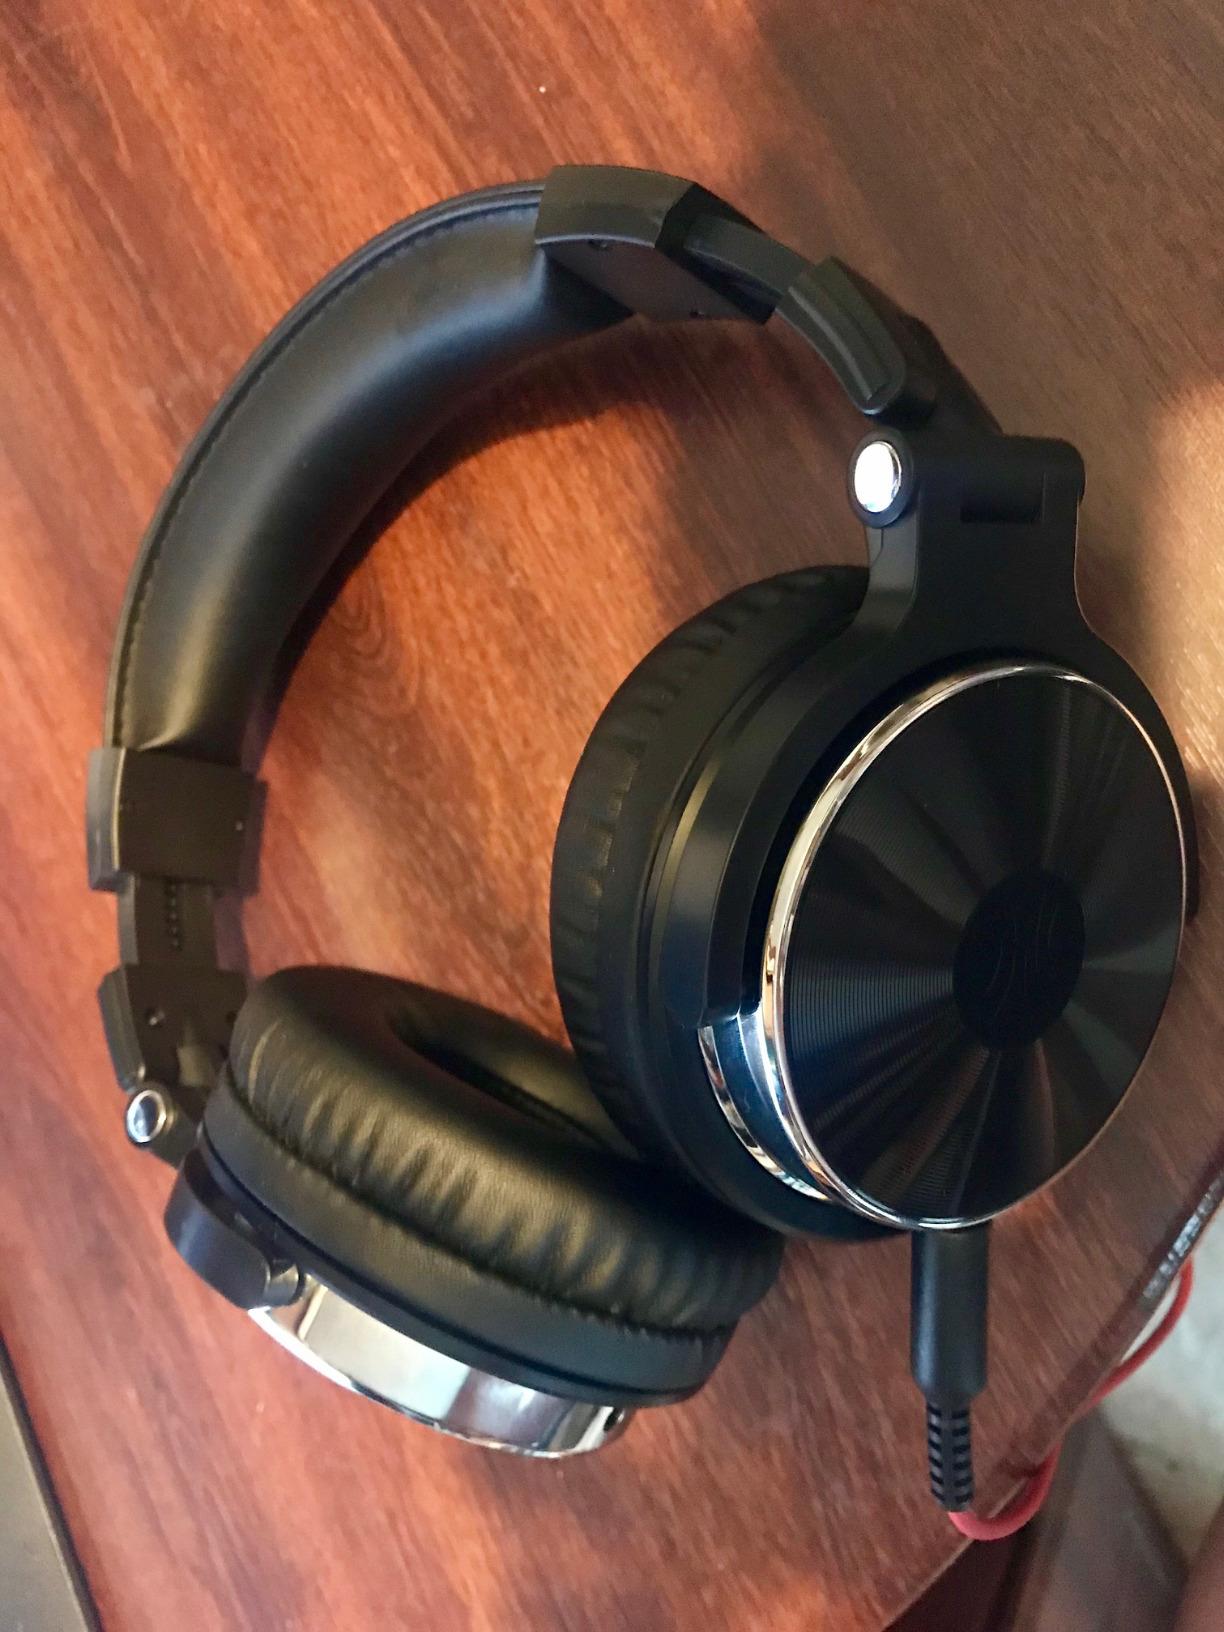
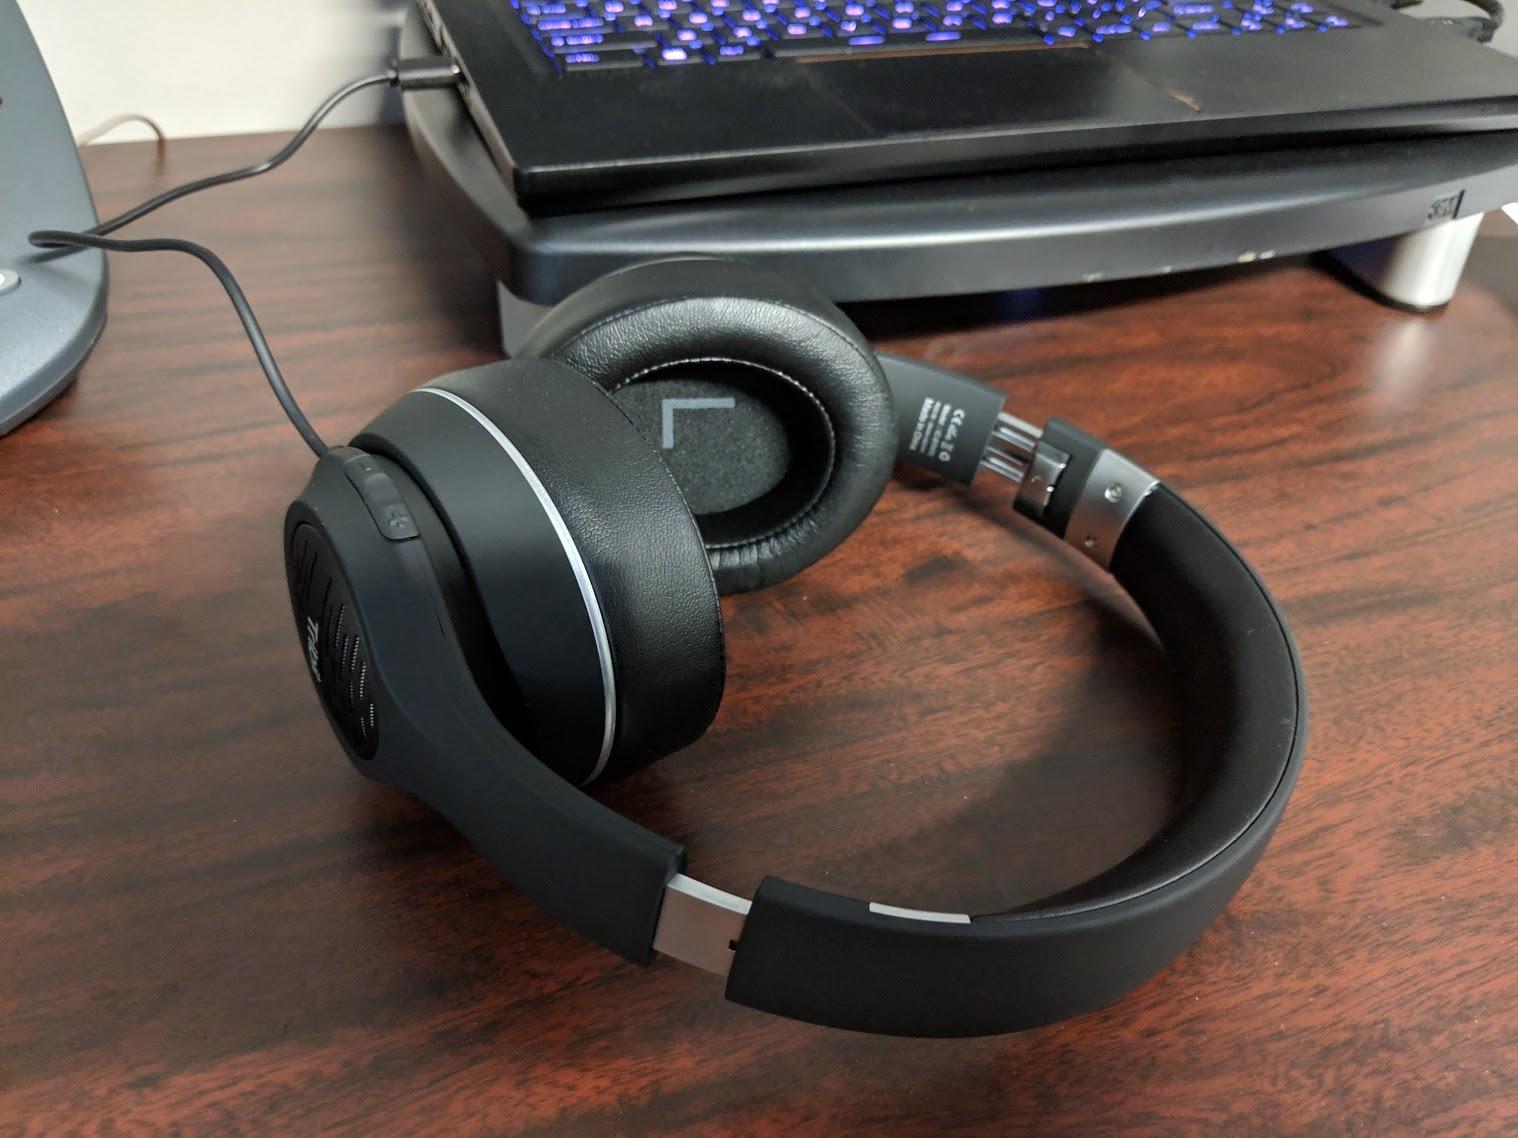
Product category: headphones
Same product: no